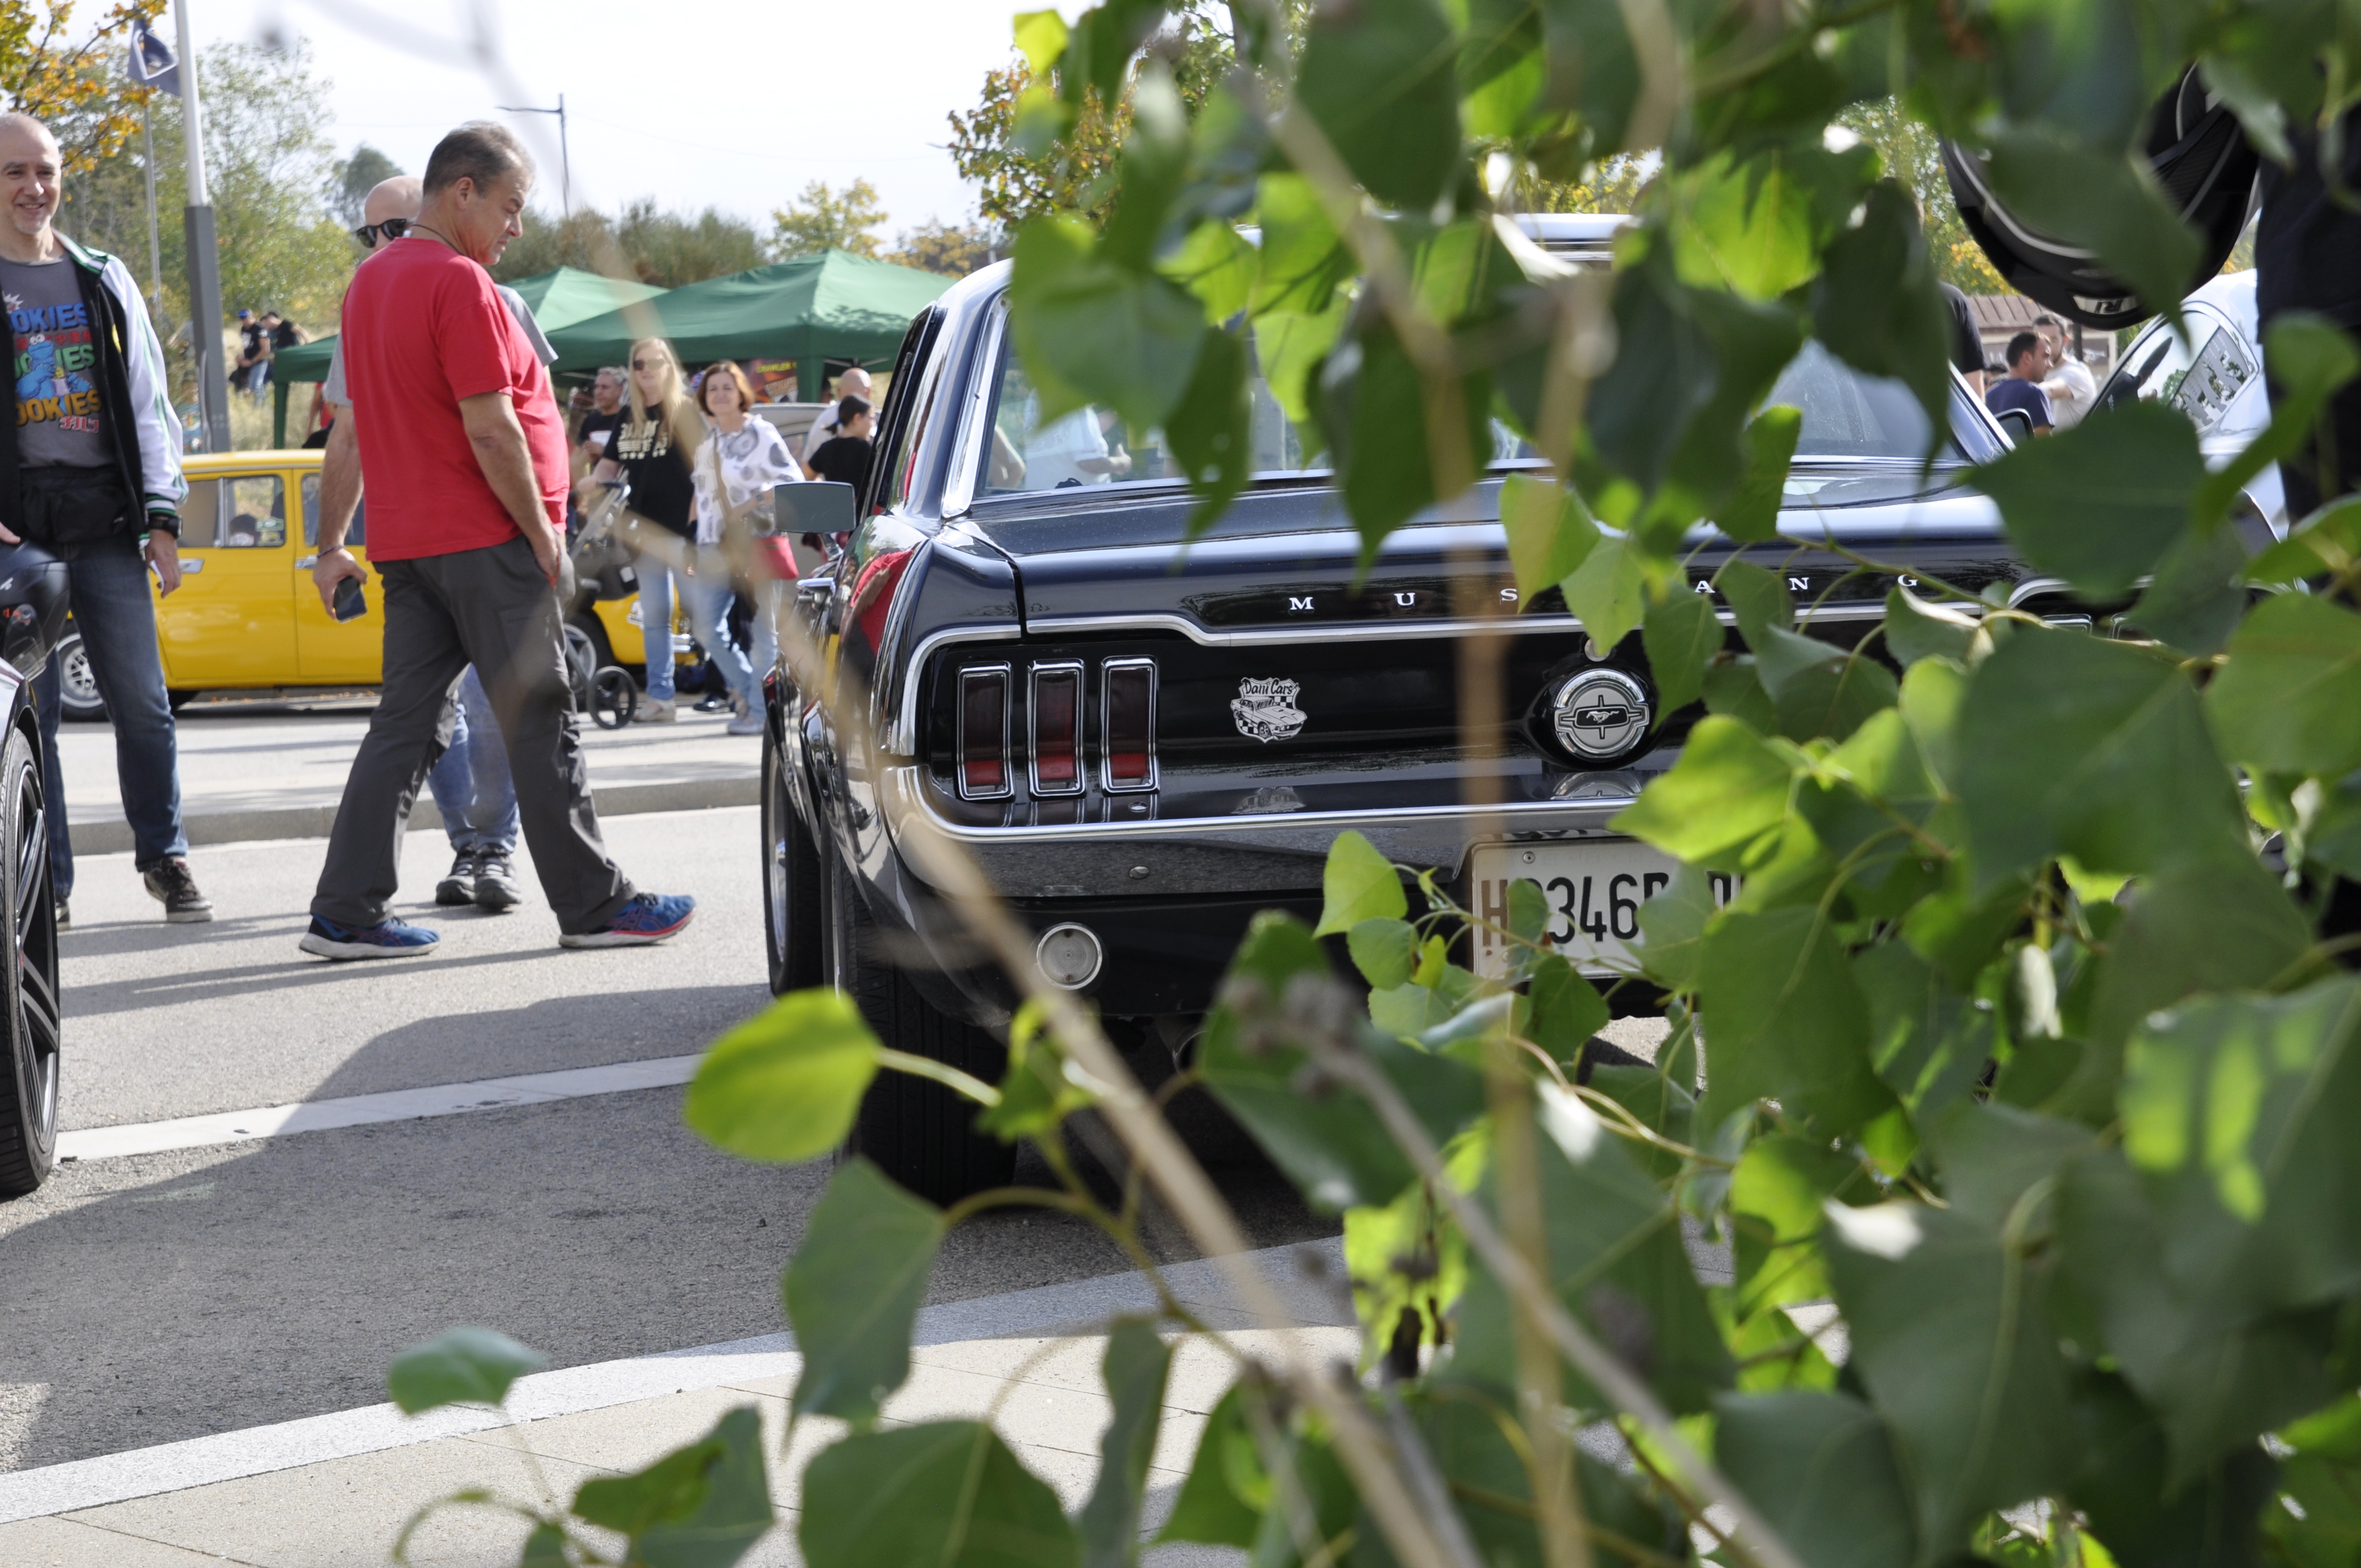
natural, tire, wheel, car, vehicle, vehicle registration plate, plant, hood, motor vehicle, automotive tire, automotive lighting, bumper, automotive design, asphalt, automotive exterior, parking, tree, personal luxury car, sky, automotive wheel system, sport utility vehicle, event, classic car, mid size car, family car, auto part, luxury vehicle, full size car, vehicle door, hardtop, classic, automotive window part, road, antique car, compact car, pedestrian, off road vehicle, pickup truck, traffic, rim, Regularity rally, sedan, t shirt, law enforcement, compact sport utility vehicle, walking, transport, public event, city car, jeep, official, crossover suv, sports sedan, hatchback, custom car